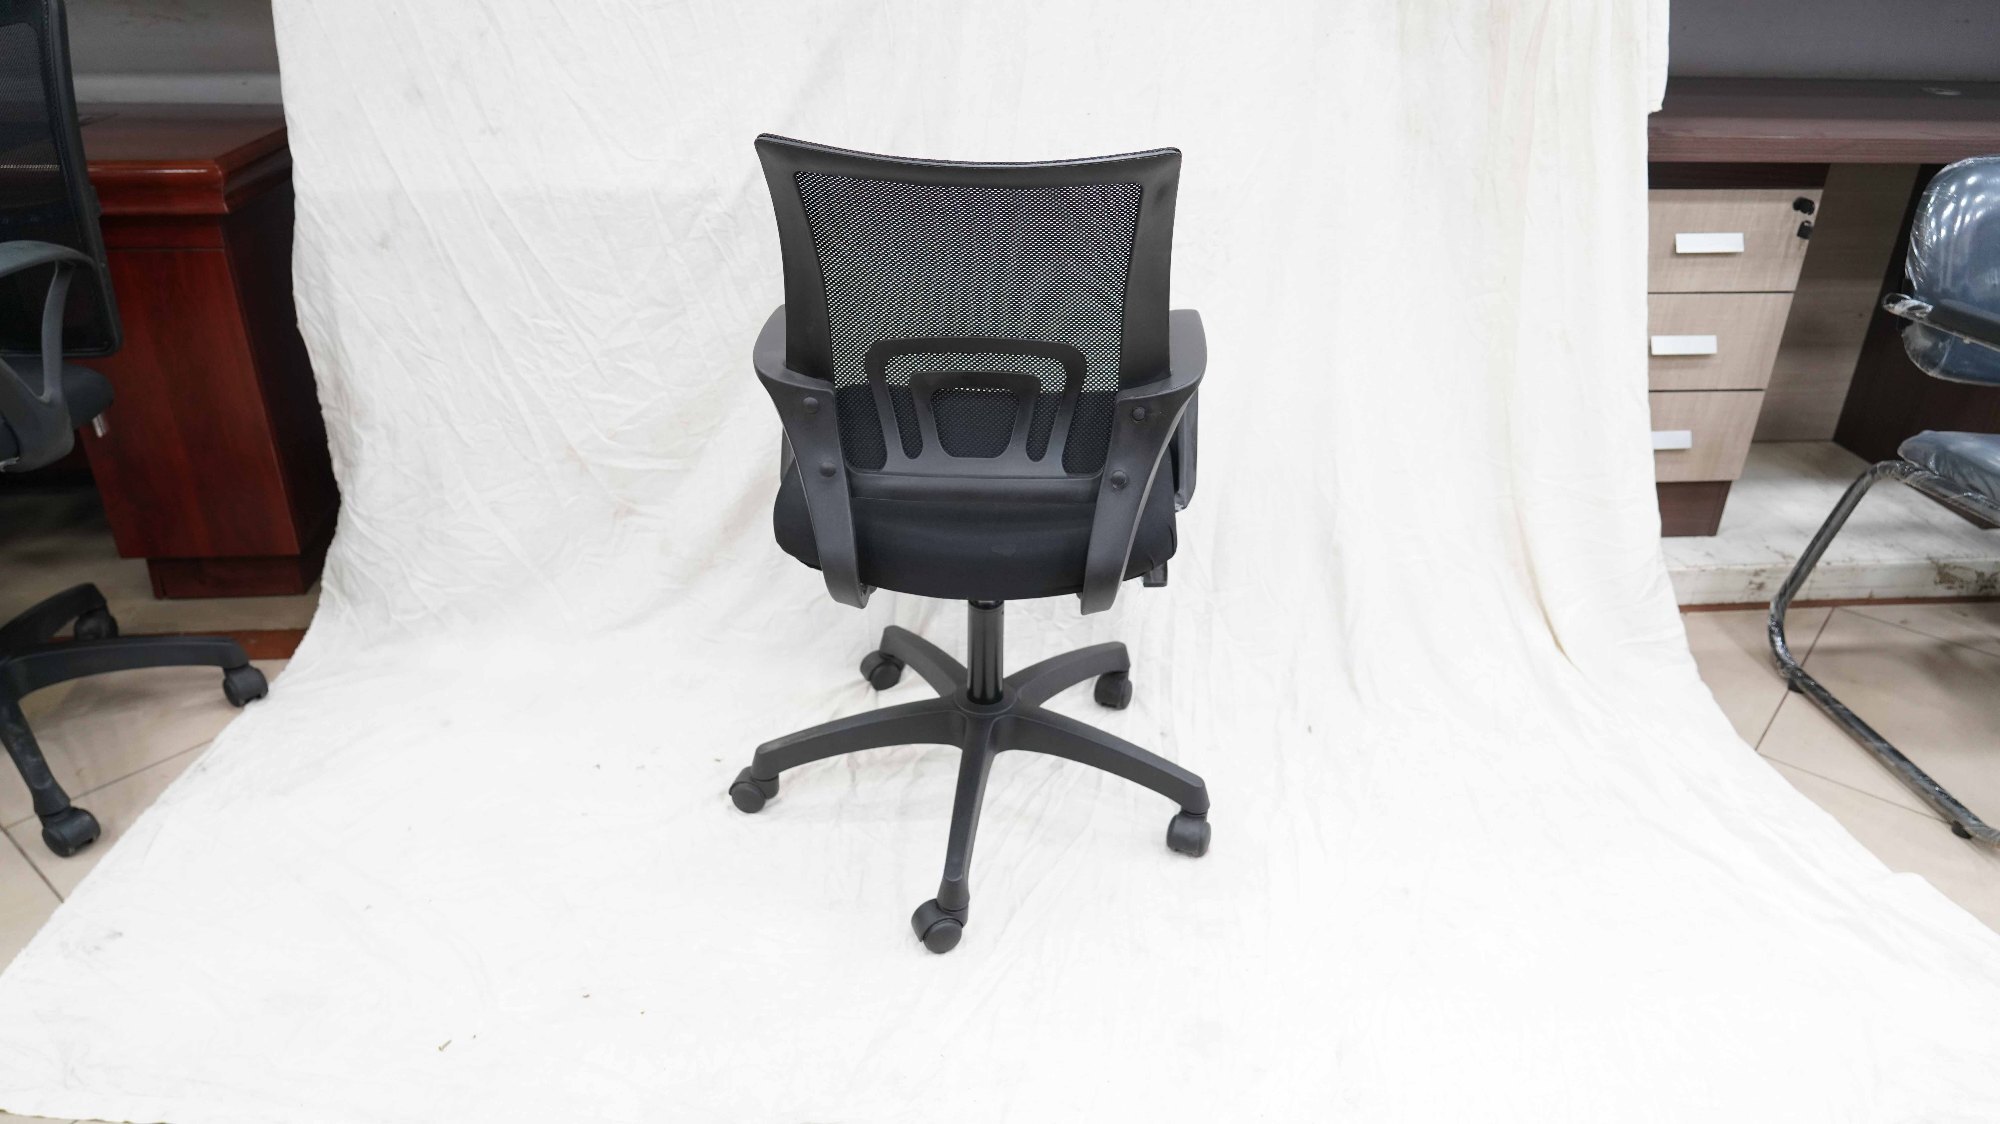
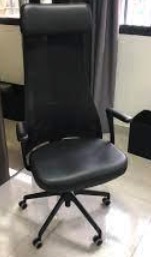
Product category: items_chair
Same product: no